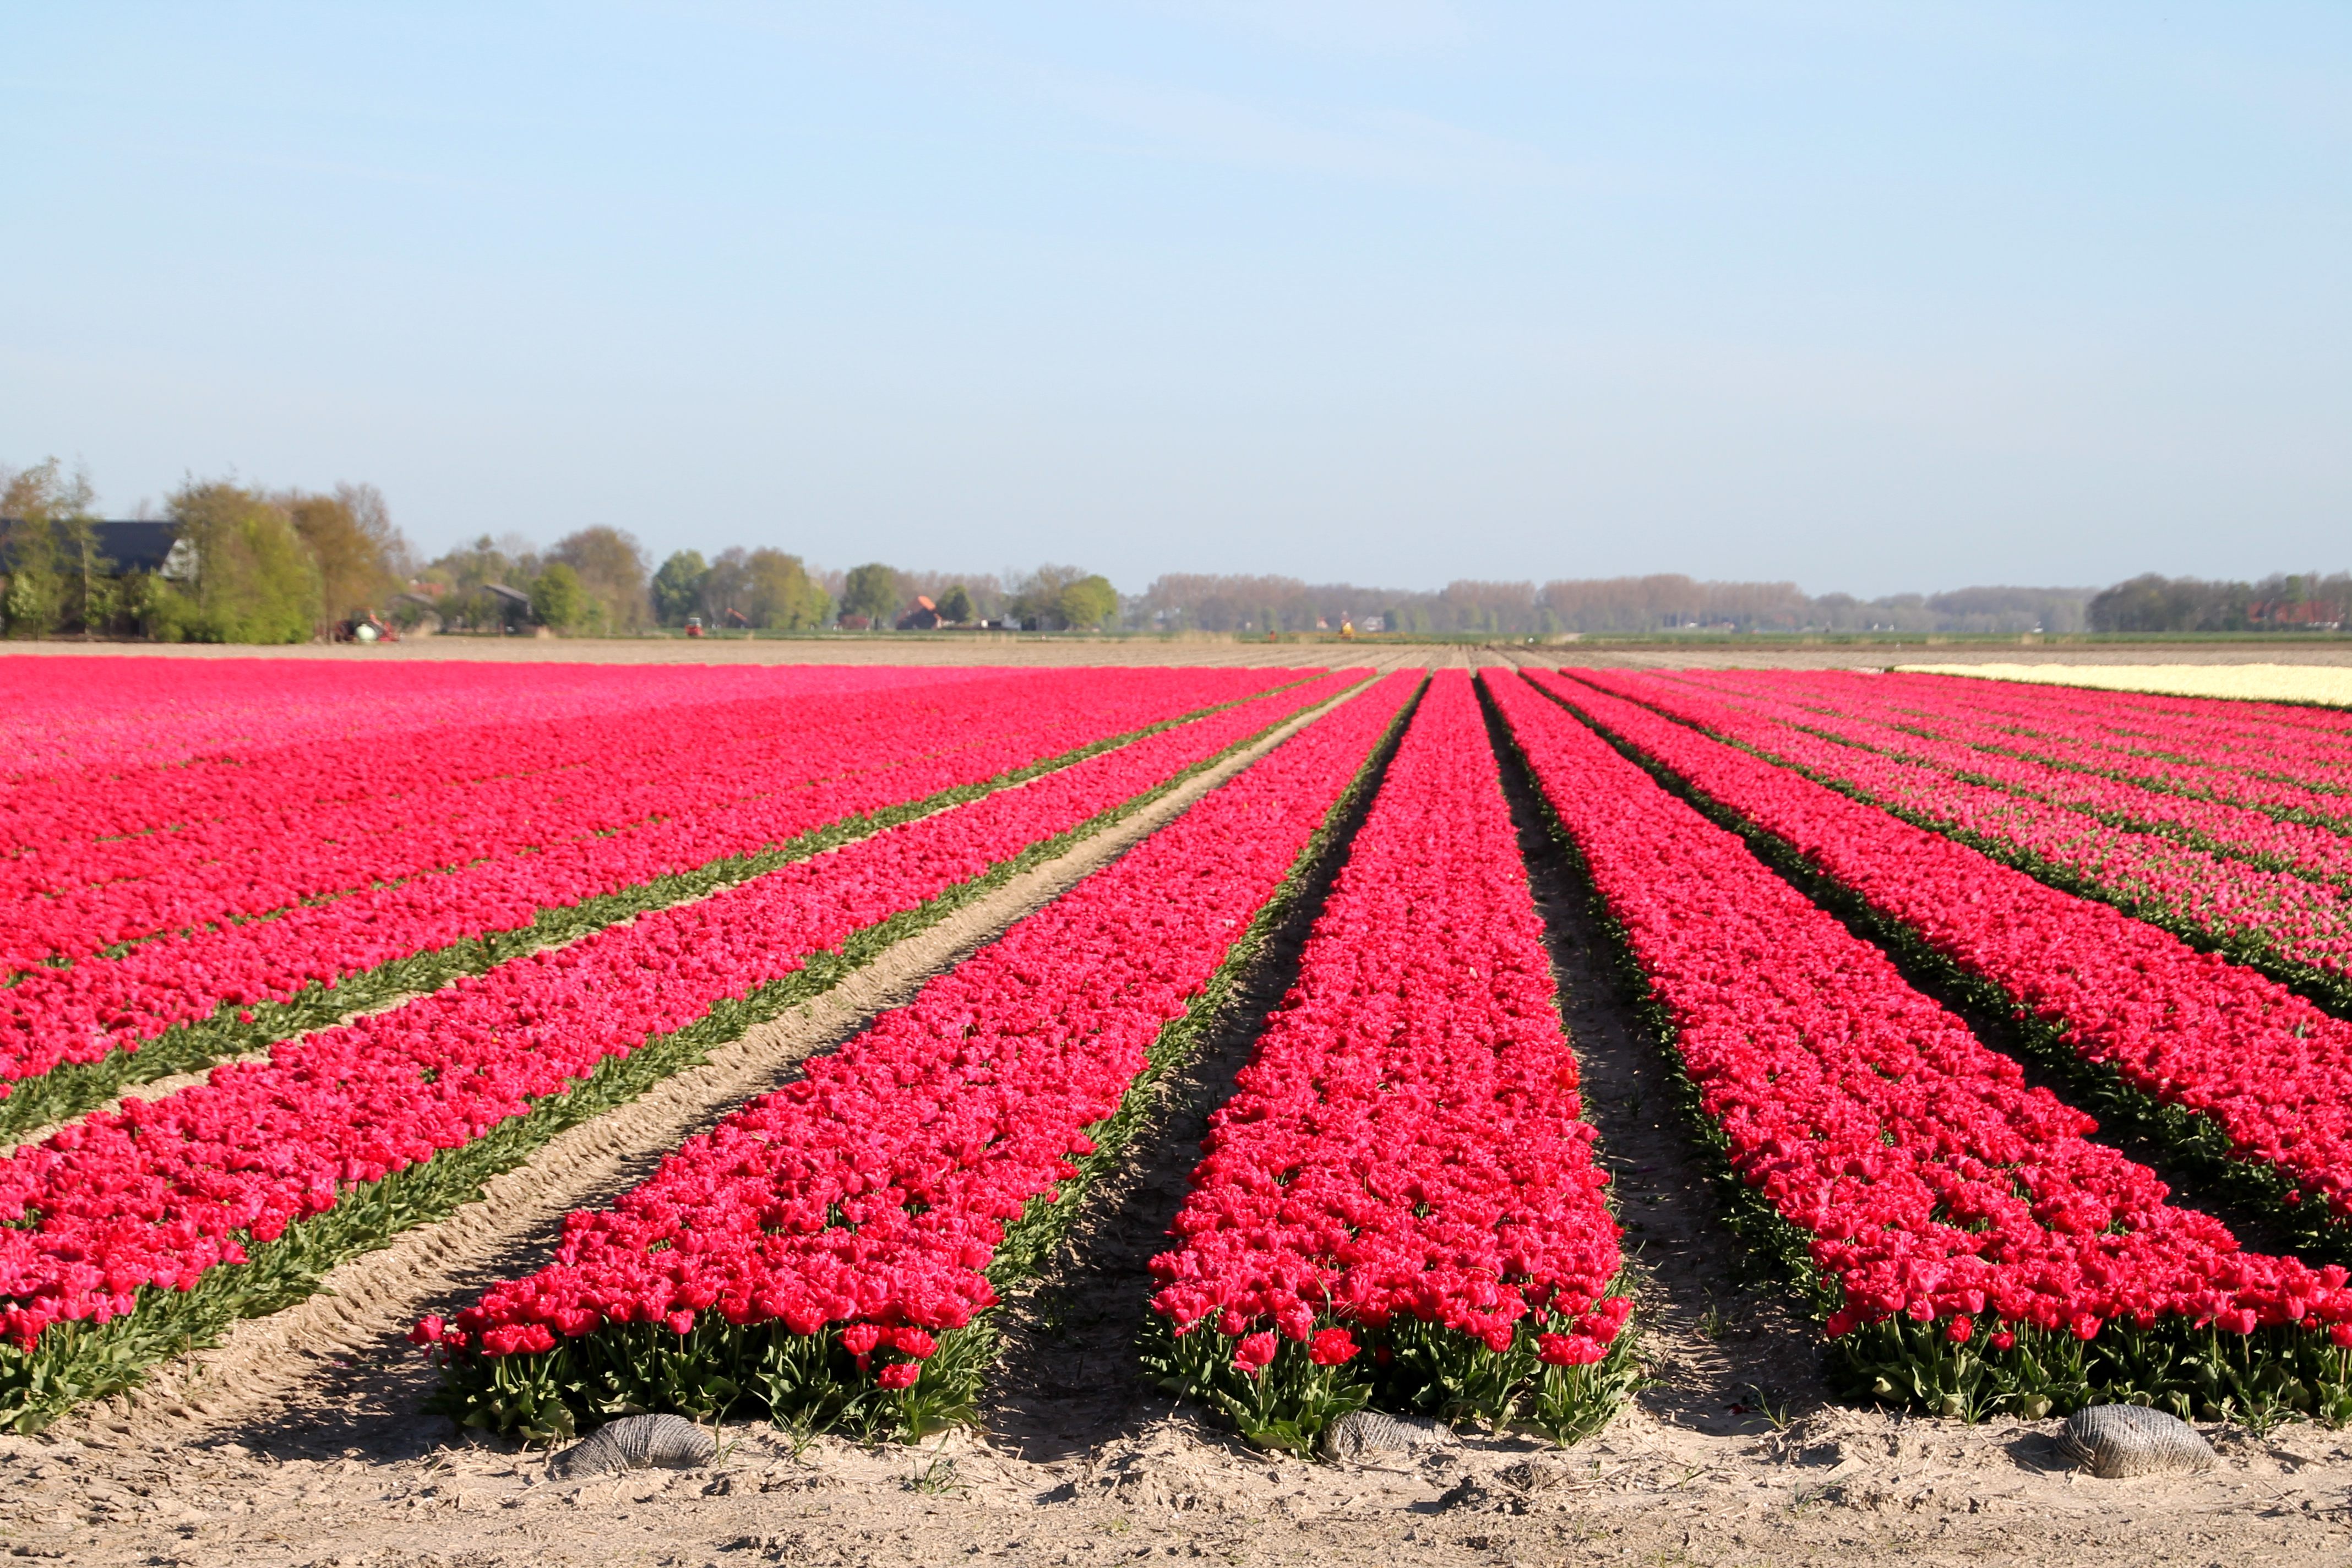
tulips, field, bulbs, holland, red, flowers, flower, plant, farm, flowering plant, tulip, spring, plantation, sky, rural area, crop, coquelicot, landscape, lily family, agriculture, plain, perennial plant